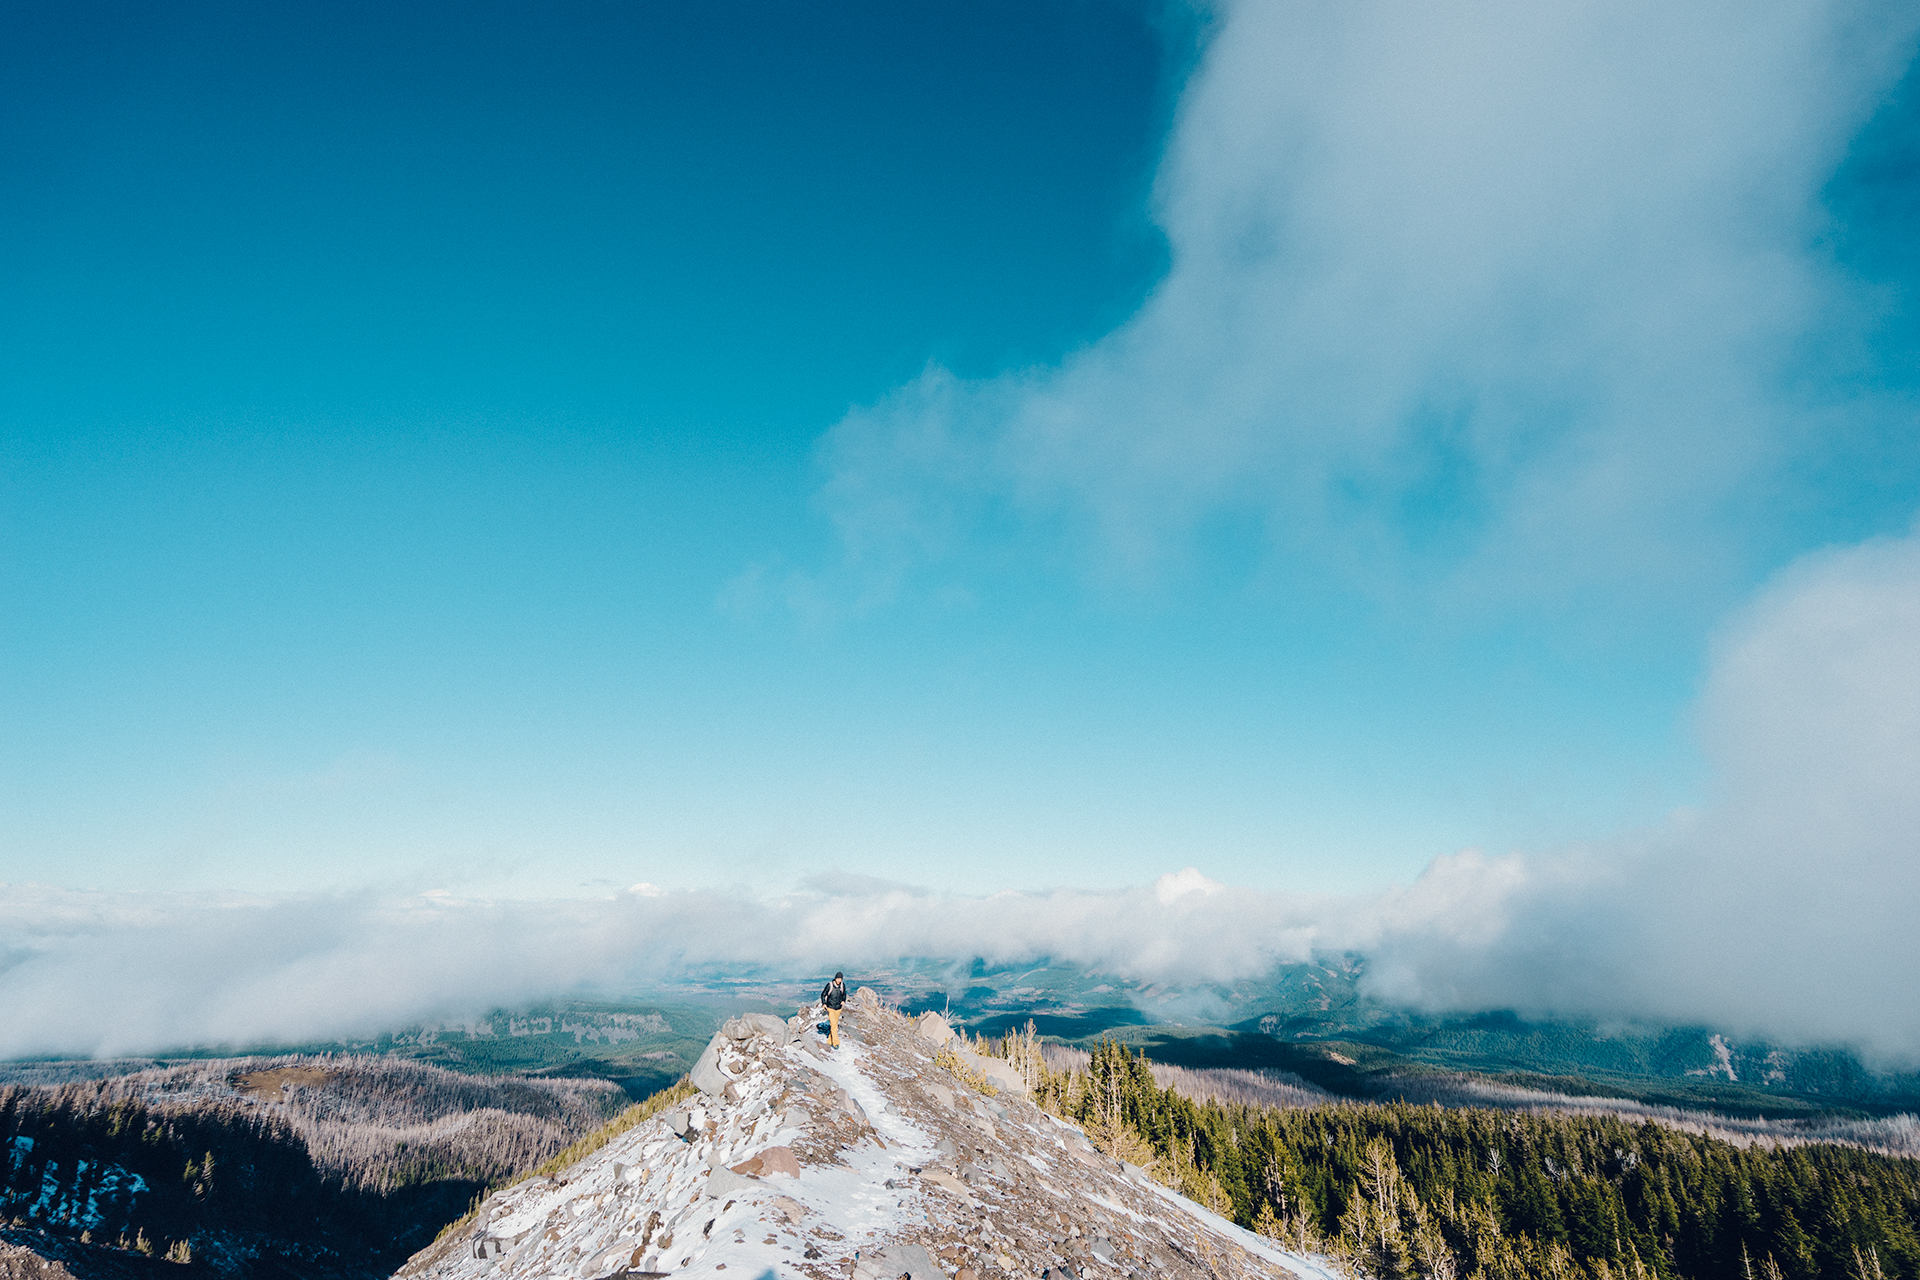
landscape, sea, nature, horizon, person, mountain, snow, cloud, sky, hiking, sunlight, morning, hill, mountain range, hiker, weather, blue, ridge, summit, alps, plateau, top, landform, meteorological phenomenon, geographical feature, atmospheric phenomenon, atmosphere of earth, mountainous landforms